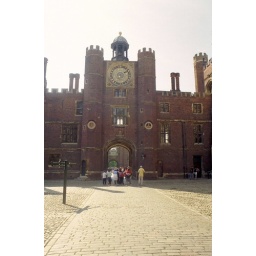
The main courtyard and the astronomical/astrological clock that towers over it. An amzing piece of workmanship.